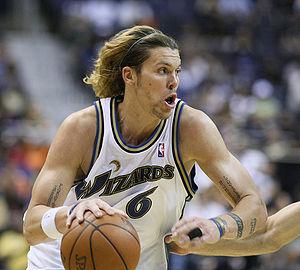
Cette page présente la liste des transferts et mouvements de personnels de la NBA durant la saison 2017-2018.
Michael Lloyd Miller, dit « Mike Miller » est un joueur américain de basket-ball. Sélectionné en 5ᵉ position de la draft de la NBA en 2000 par le Magic d'Orlando, il évolue aux postes d’arrière ou d’ailier pour l'équipe des Nuggets de Denver. Ce joueur de 2,03 mètres a été élu meilleur débutant de l’année en 2001 et meilleur 6ᵉ homme de la ligue en 2006.